Burial of Jesus

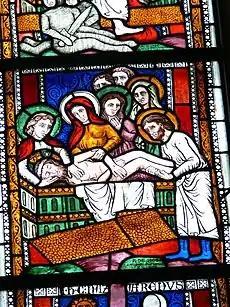
A 13th century version of the Entombment of Christ in stained-glass

Martin Hengel argued that Jesus was buried in disgrace as an executed criminal who died a shameful death, a view which is "now widely accepted and has become entrenched in scholarly literature." John Dominic Crossan argued that Jesus' followers did not know what happened to the body. According to Crossan, Joseph of Arimathea is "a total Markan creation in name, in place, and in function", arguing that Jesus's followers inferred from Deut. 21:22-23 that Jesus was buried by a group of law-abiding Jews, as described in Acts 13:29. This story was adapted by Mark, turning the group of Jews into a specific person. What really happened may be deduced from customary Roman practice, which was to leave the body on the stake, denying a honorable or family burial, famously stating that "the dogs were waiting."